Central of Georgia Railway 509

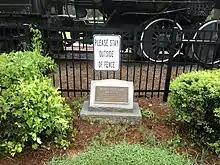
Benny A. Scott Plaque

In 1959, CofG decided they would transfer 509 to the city of Macon. Before being transferred, 509 received a brand new wooden cow-catcher, a fresh coat of paint, and new stencils. In order to move the locomotive to the display area, which did not have direct rail access, temporary track was laid and part of brick wall was removed. On October 16, 1959, the locomotive was officially handed over to the City of Macon. Since then it has been sitting in Central City Park as a display along with other railroad monuments. Most of the other railroad monuments are no longer standing. One of the only ones left that are still standing today are locomotive 509 and an old CofG coaling tower.